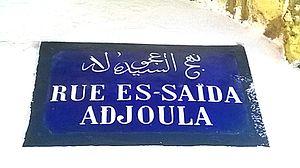
la médina de Tunis
La mosquée Saïda Adjoula est une mosquée tunisienne située au nord de la médina de Tunis.